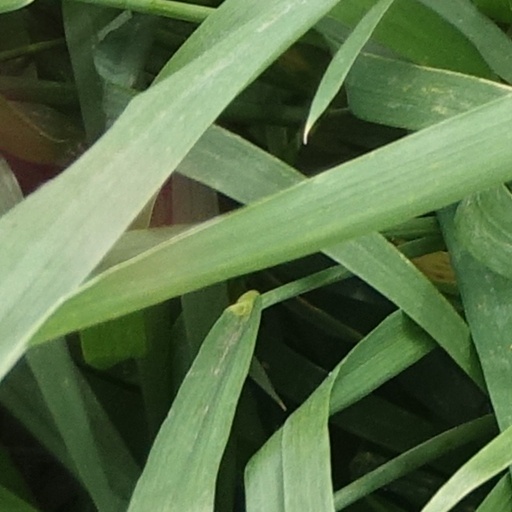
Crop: wheat